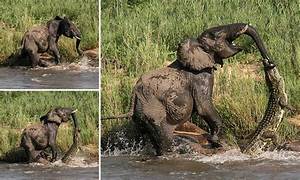
Label: elephant